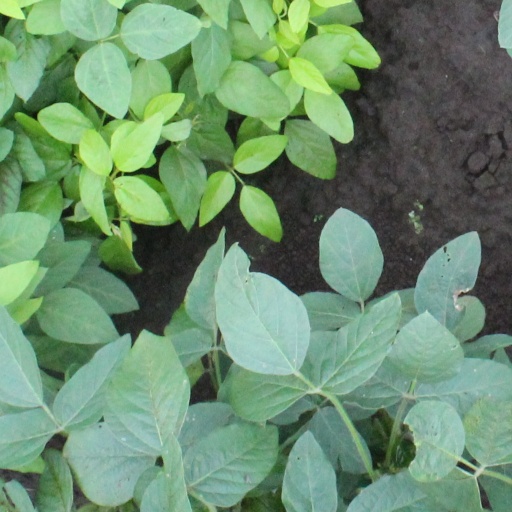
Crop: soybean